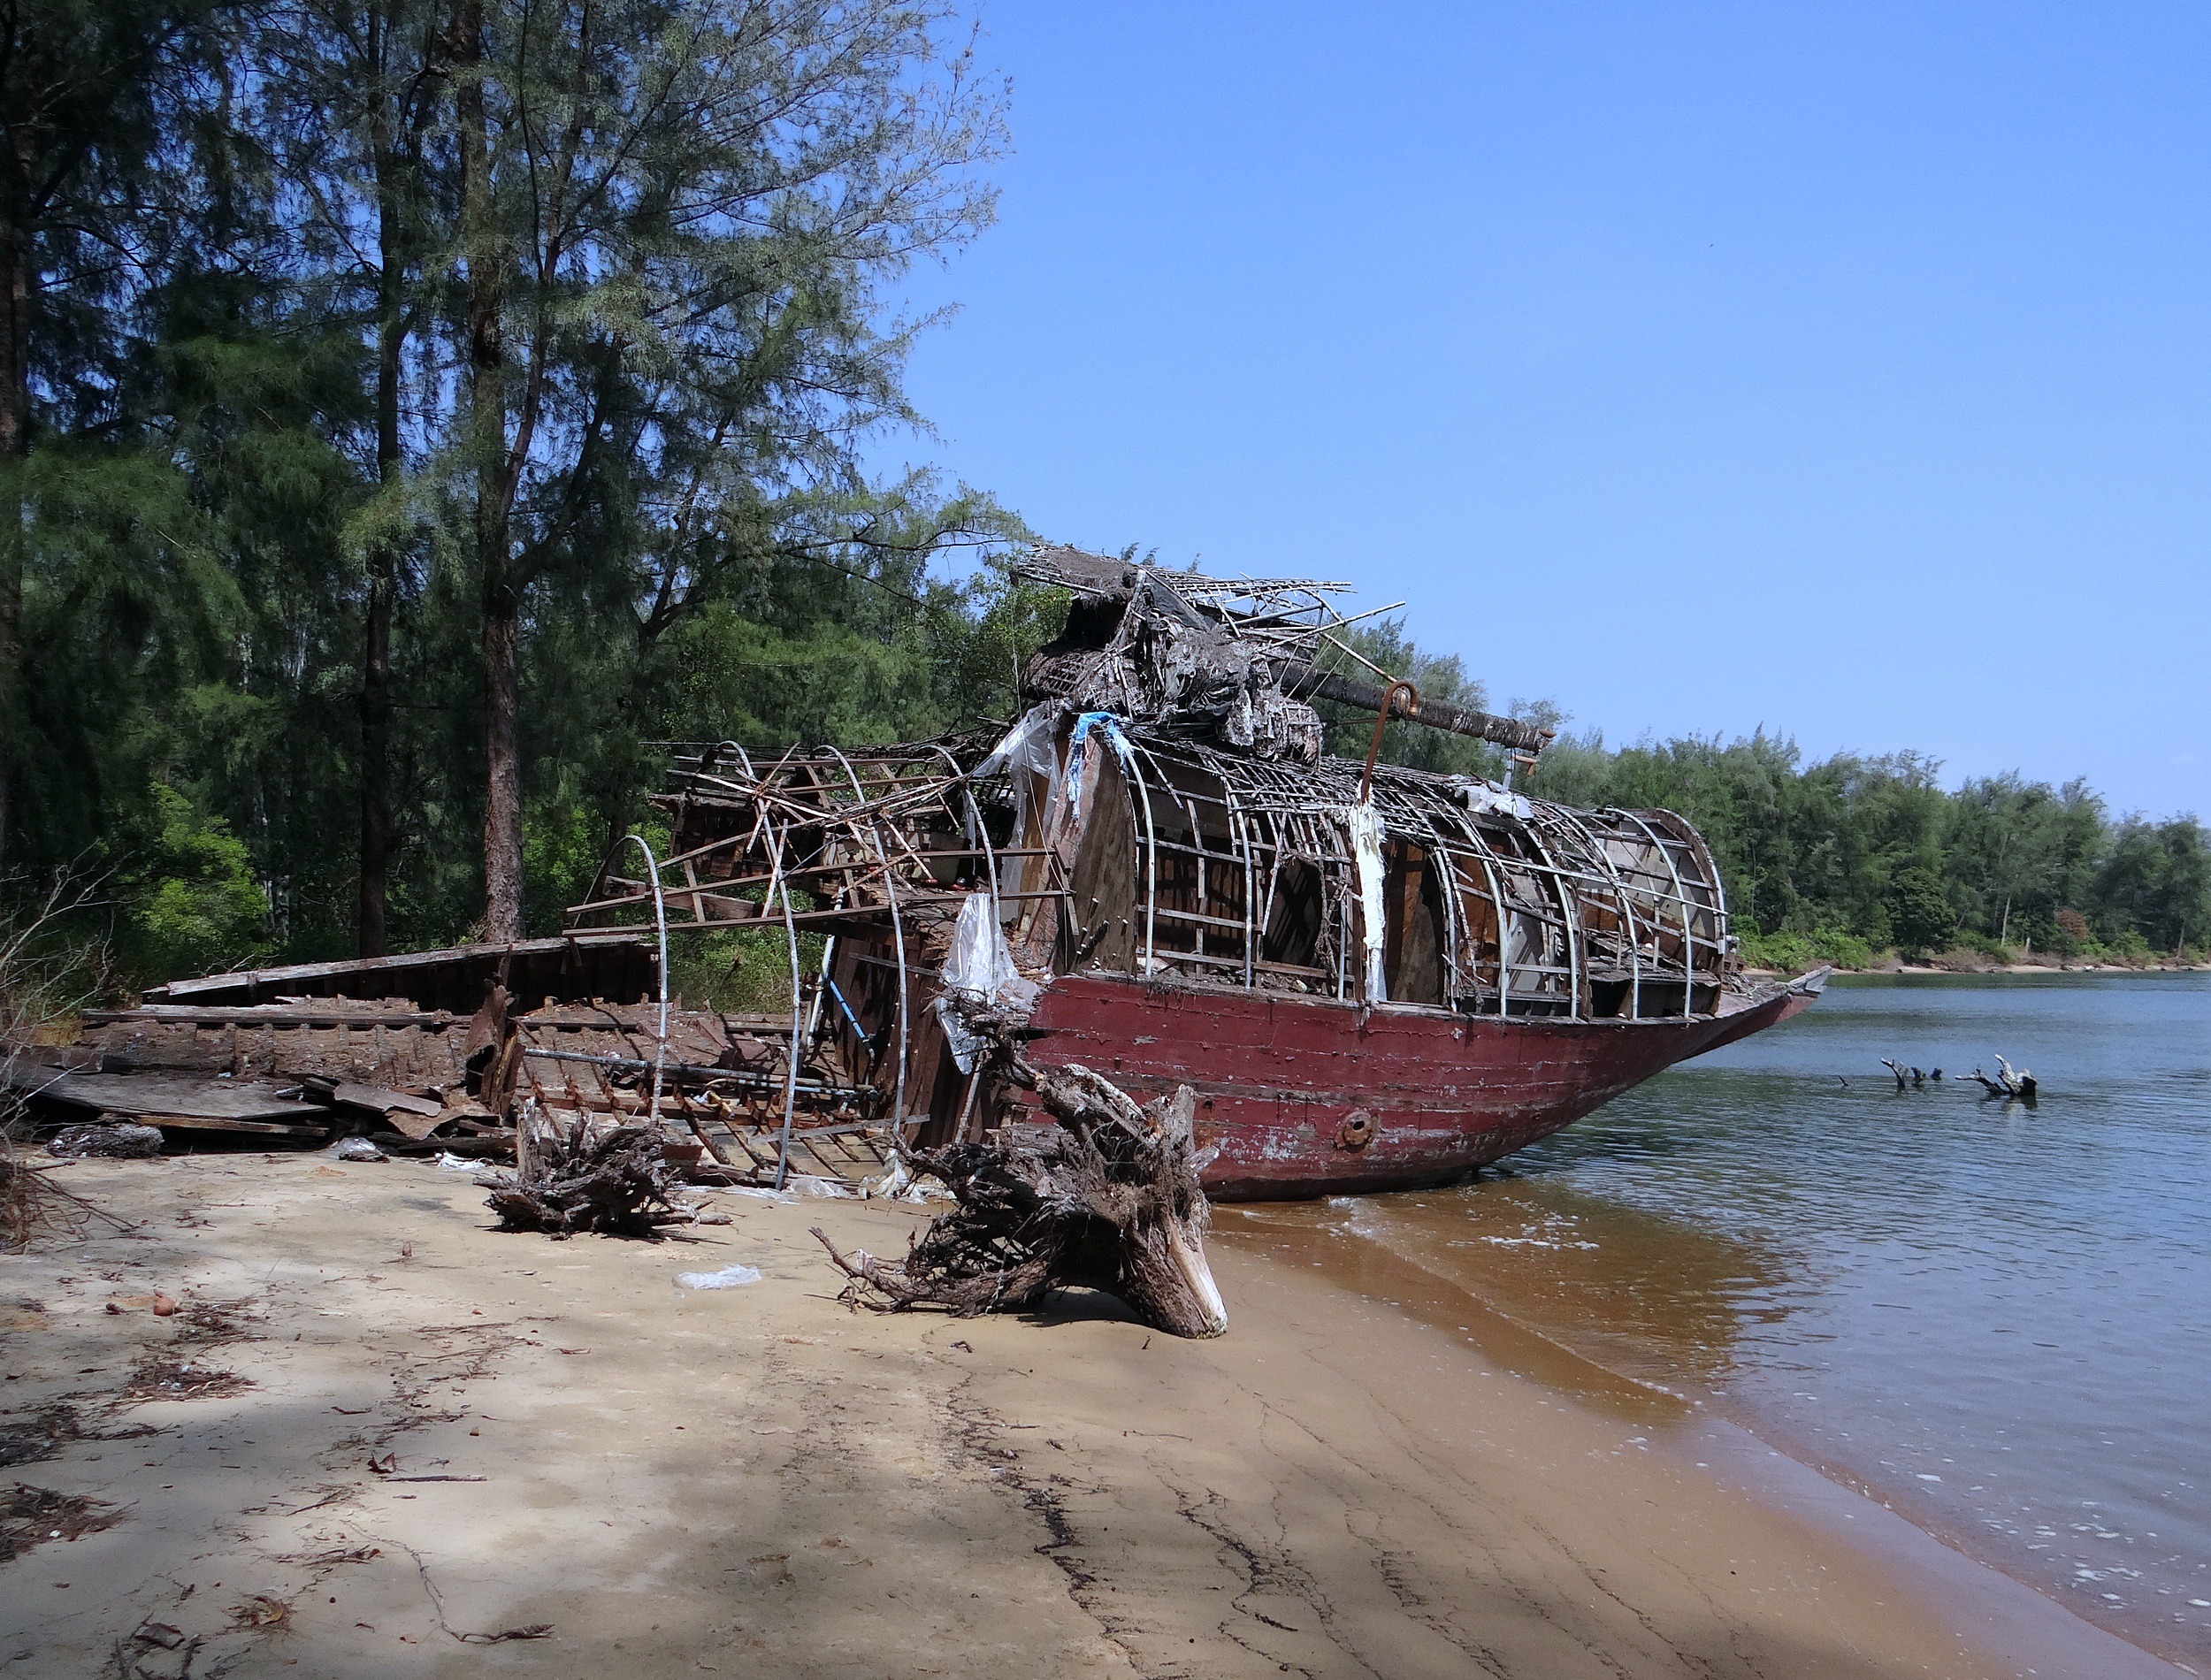
sea, coast, forest, boat, river, vehicle, bay, waterway, tree trunk, fallen, india, watercraft, wrecked, karwar, house boat